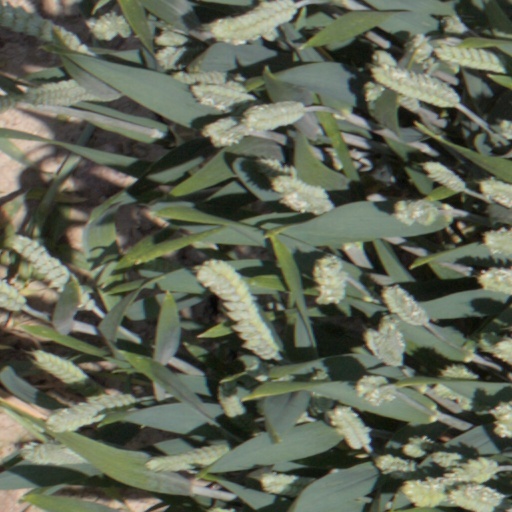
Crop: wheat